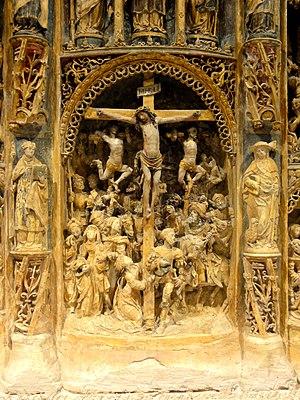
Retable de Nucourt - voir titre.
L'église Saint-Quentin est une église catholique paroissiale située à Nucourt, en France. Comme pour beaucoup d'autres églises vexinoises, le plan rectangulaire d'apparence simple et la relative homogénéité des élévations extérieures, imputable à la réfection d'une bonne partie de fenêtres, cachent en réalité un édifice complexe d'une grande diversité stylistique. L'église de Nucourt se singularise surtout par son implantation loin de toute habitation, et par ses deux clochers issus de deux époques différentes. Le clocher-porche occidental, inachevé, est de style Renaissance, et date de 1560 environ. Le clocher en bâtière central est de style gothique primitif, et date des alentours de 1175. Il peut être considéré comme l'archétype des clochers gothiques du Vexin. Sa base et le croisillon sud sont un peu antérieurs, et constituent les parties les plus anciennes de l'église.